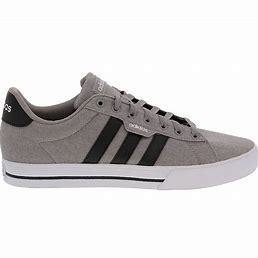
Brand: Adidas
Model: Daily 3